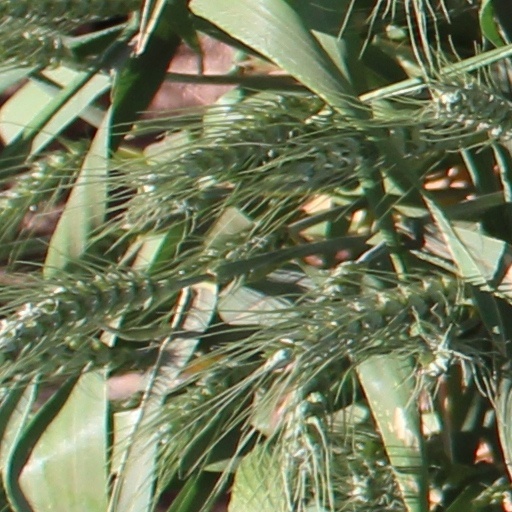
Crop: wheat